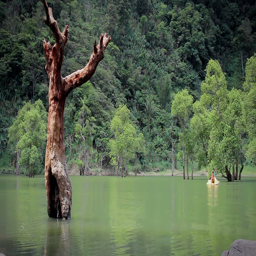
tourists traveling by kayak on a beautiful tropical lake